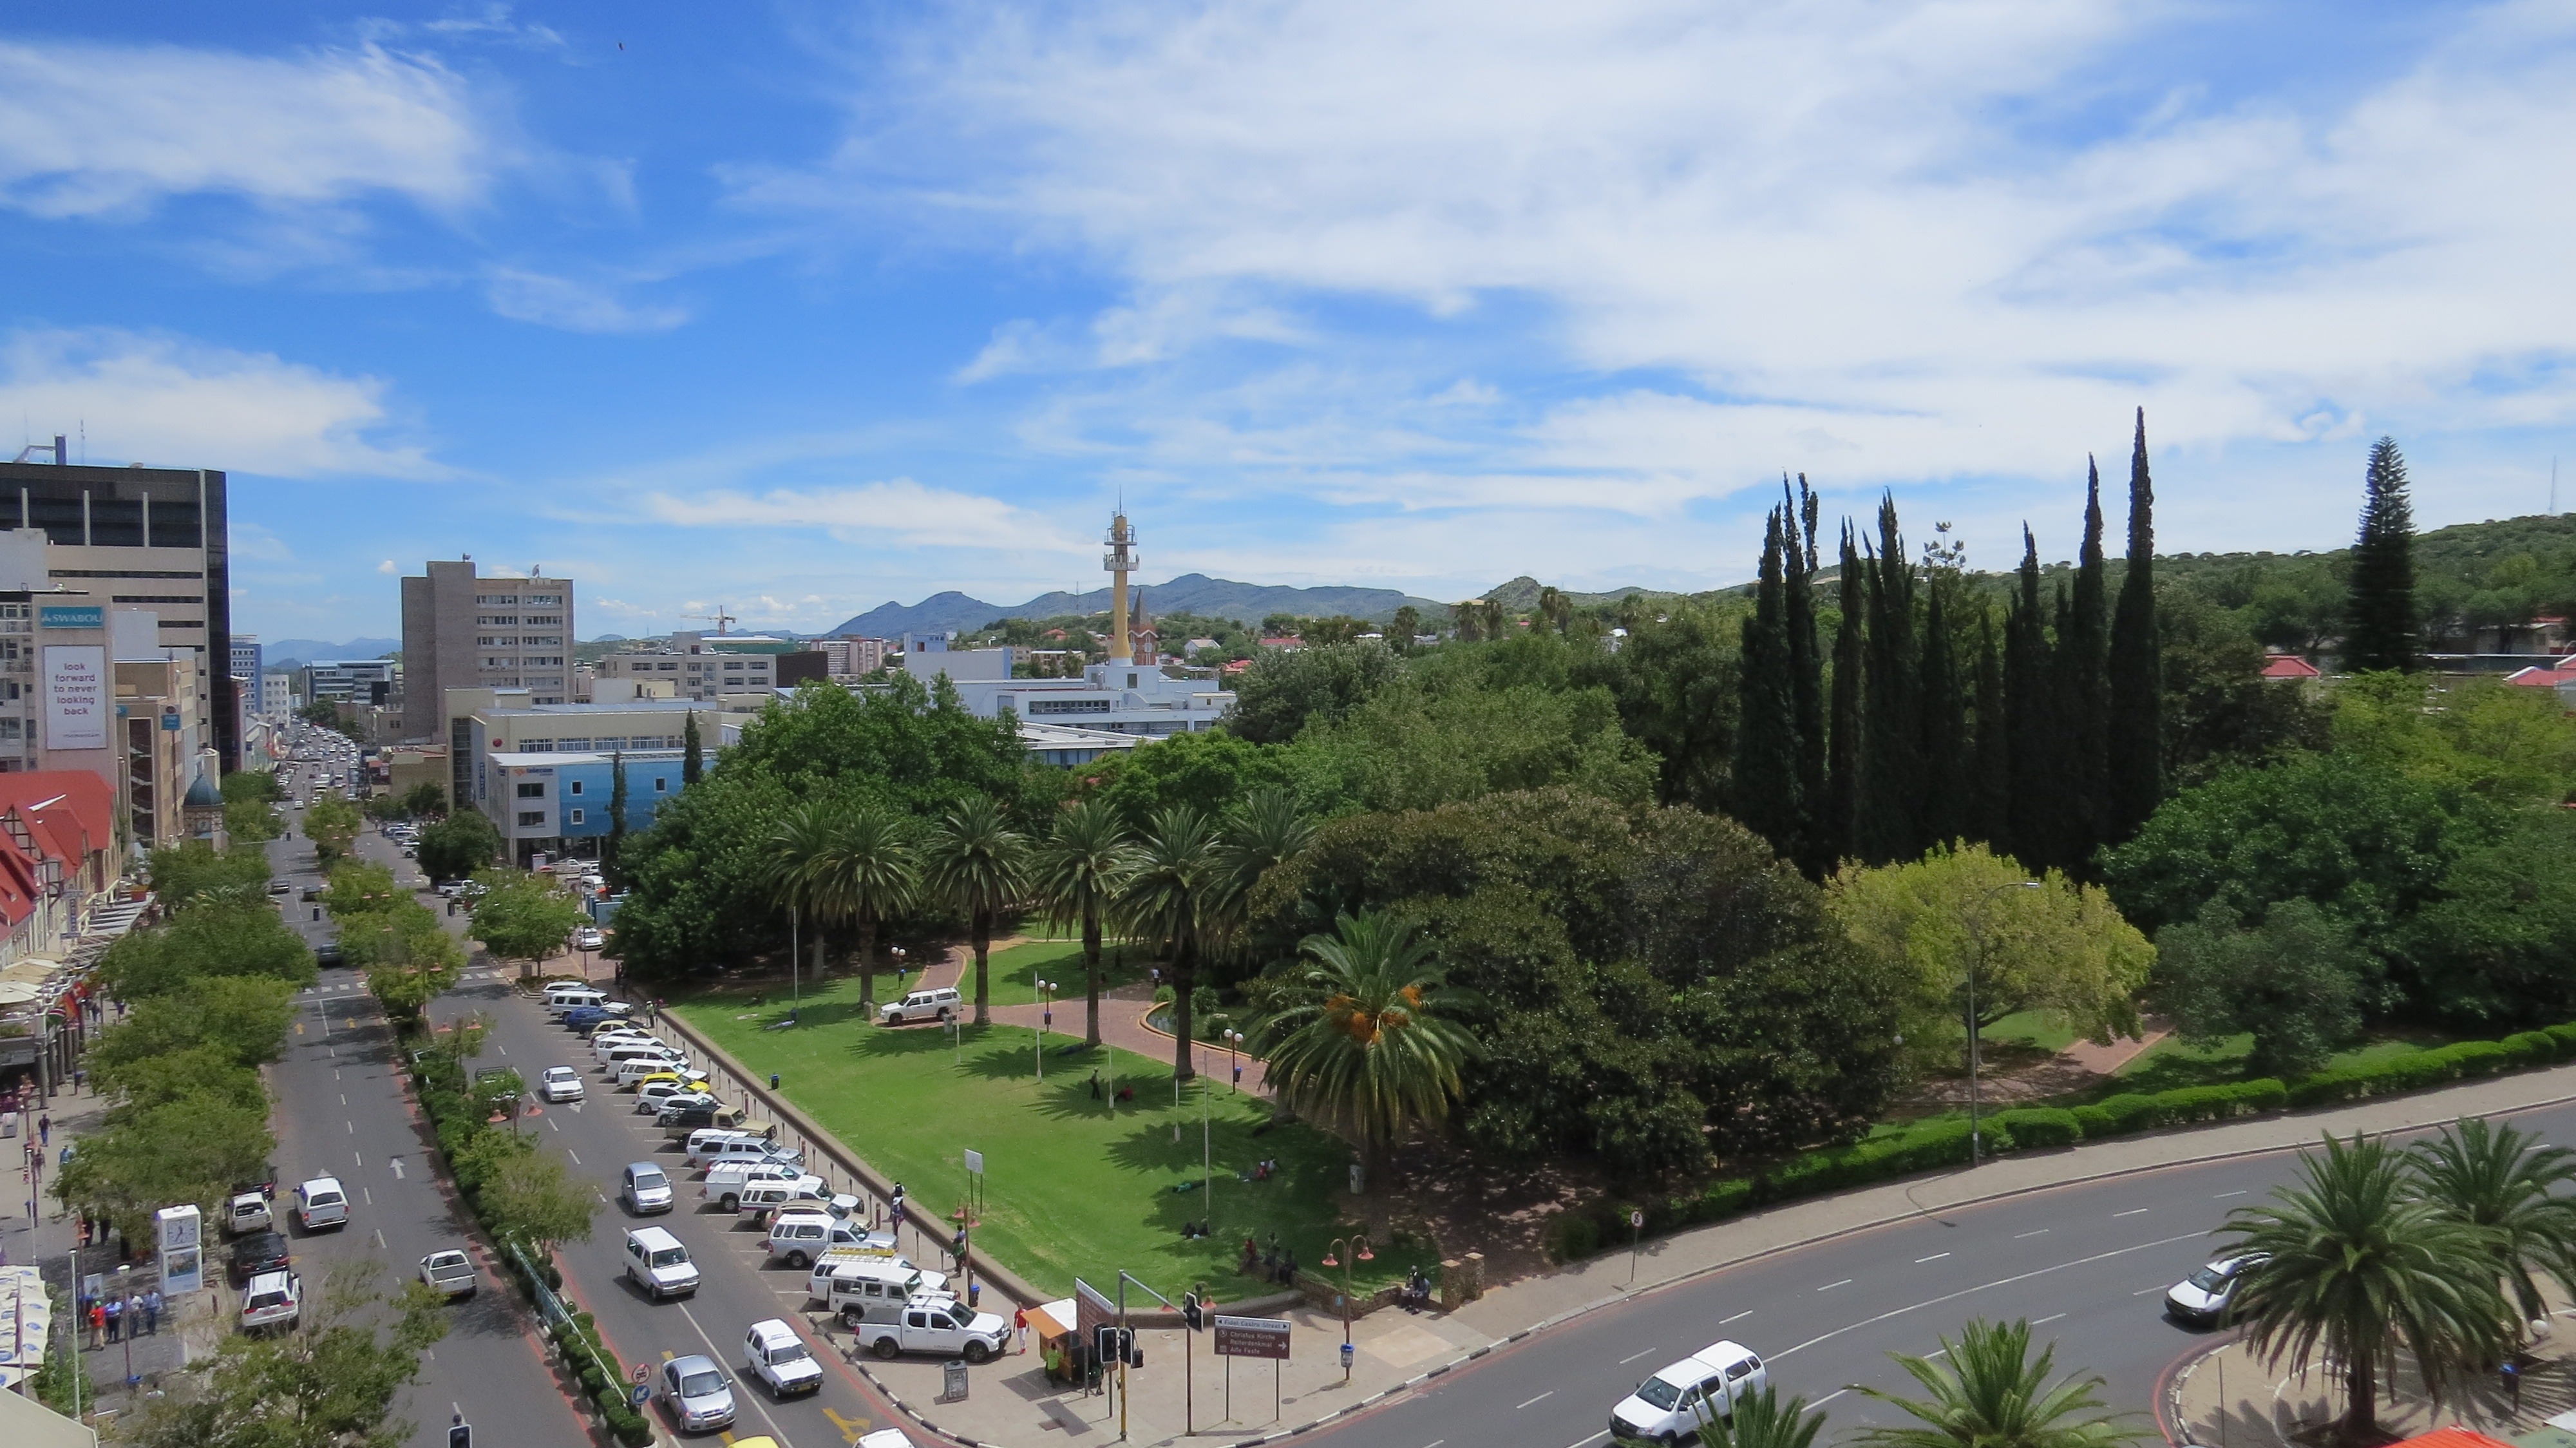
road, skyline, street, town, city, cityscape, panorama, downtown, suburb, plaza, africa, park, tower block, town square, estate, condominium, neighbourhood, bird's eye view, namibia, windhoek, residential area, human settlement, zoo park